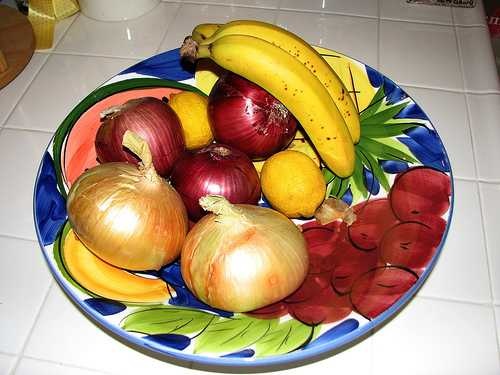
Label: Lemon